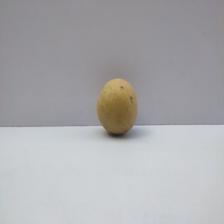
Size: Medium